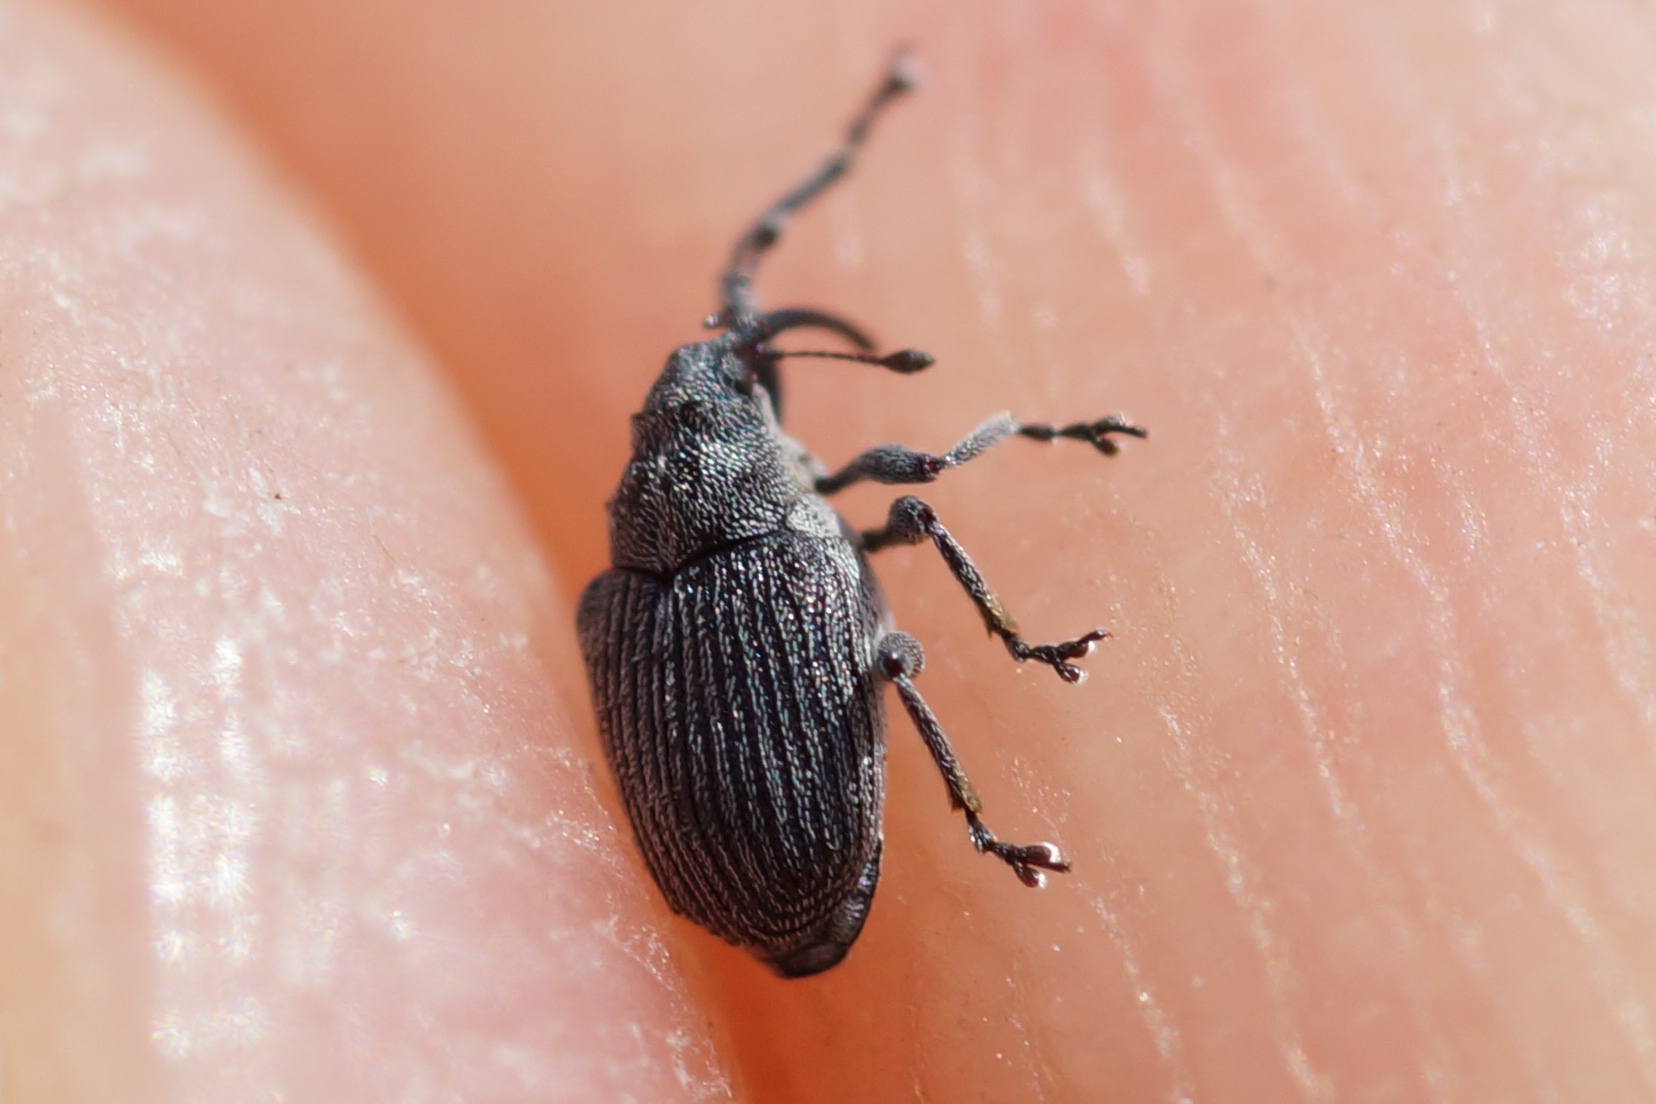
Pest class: Cabbage_seedpod_weevil